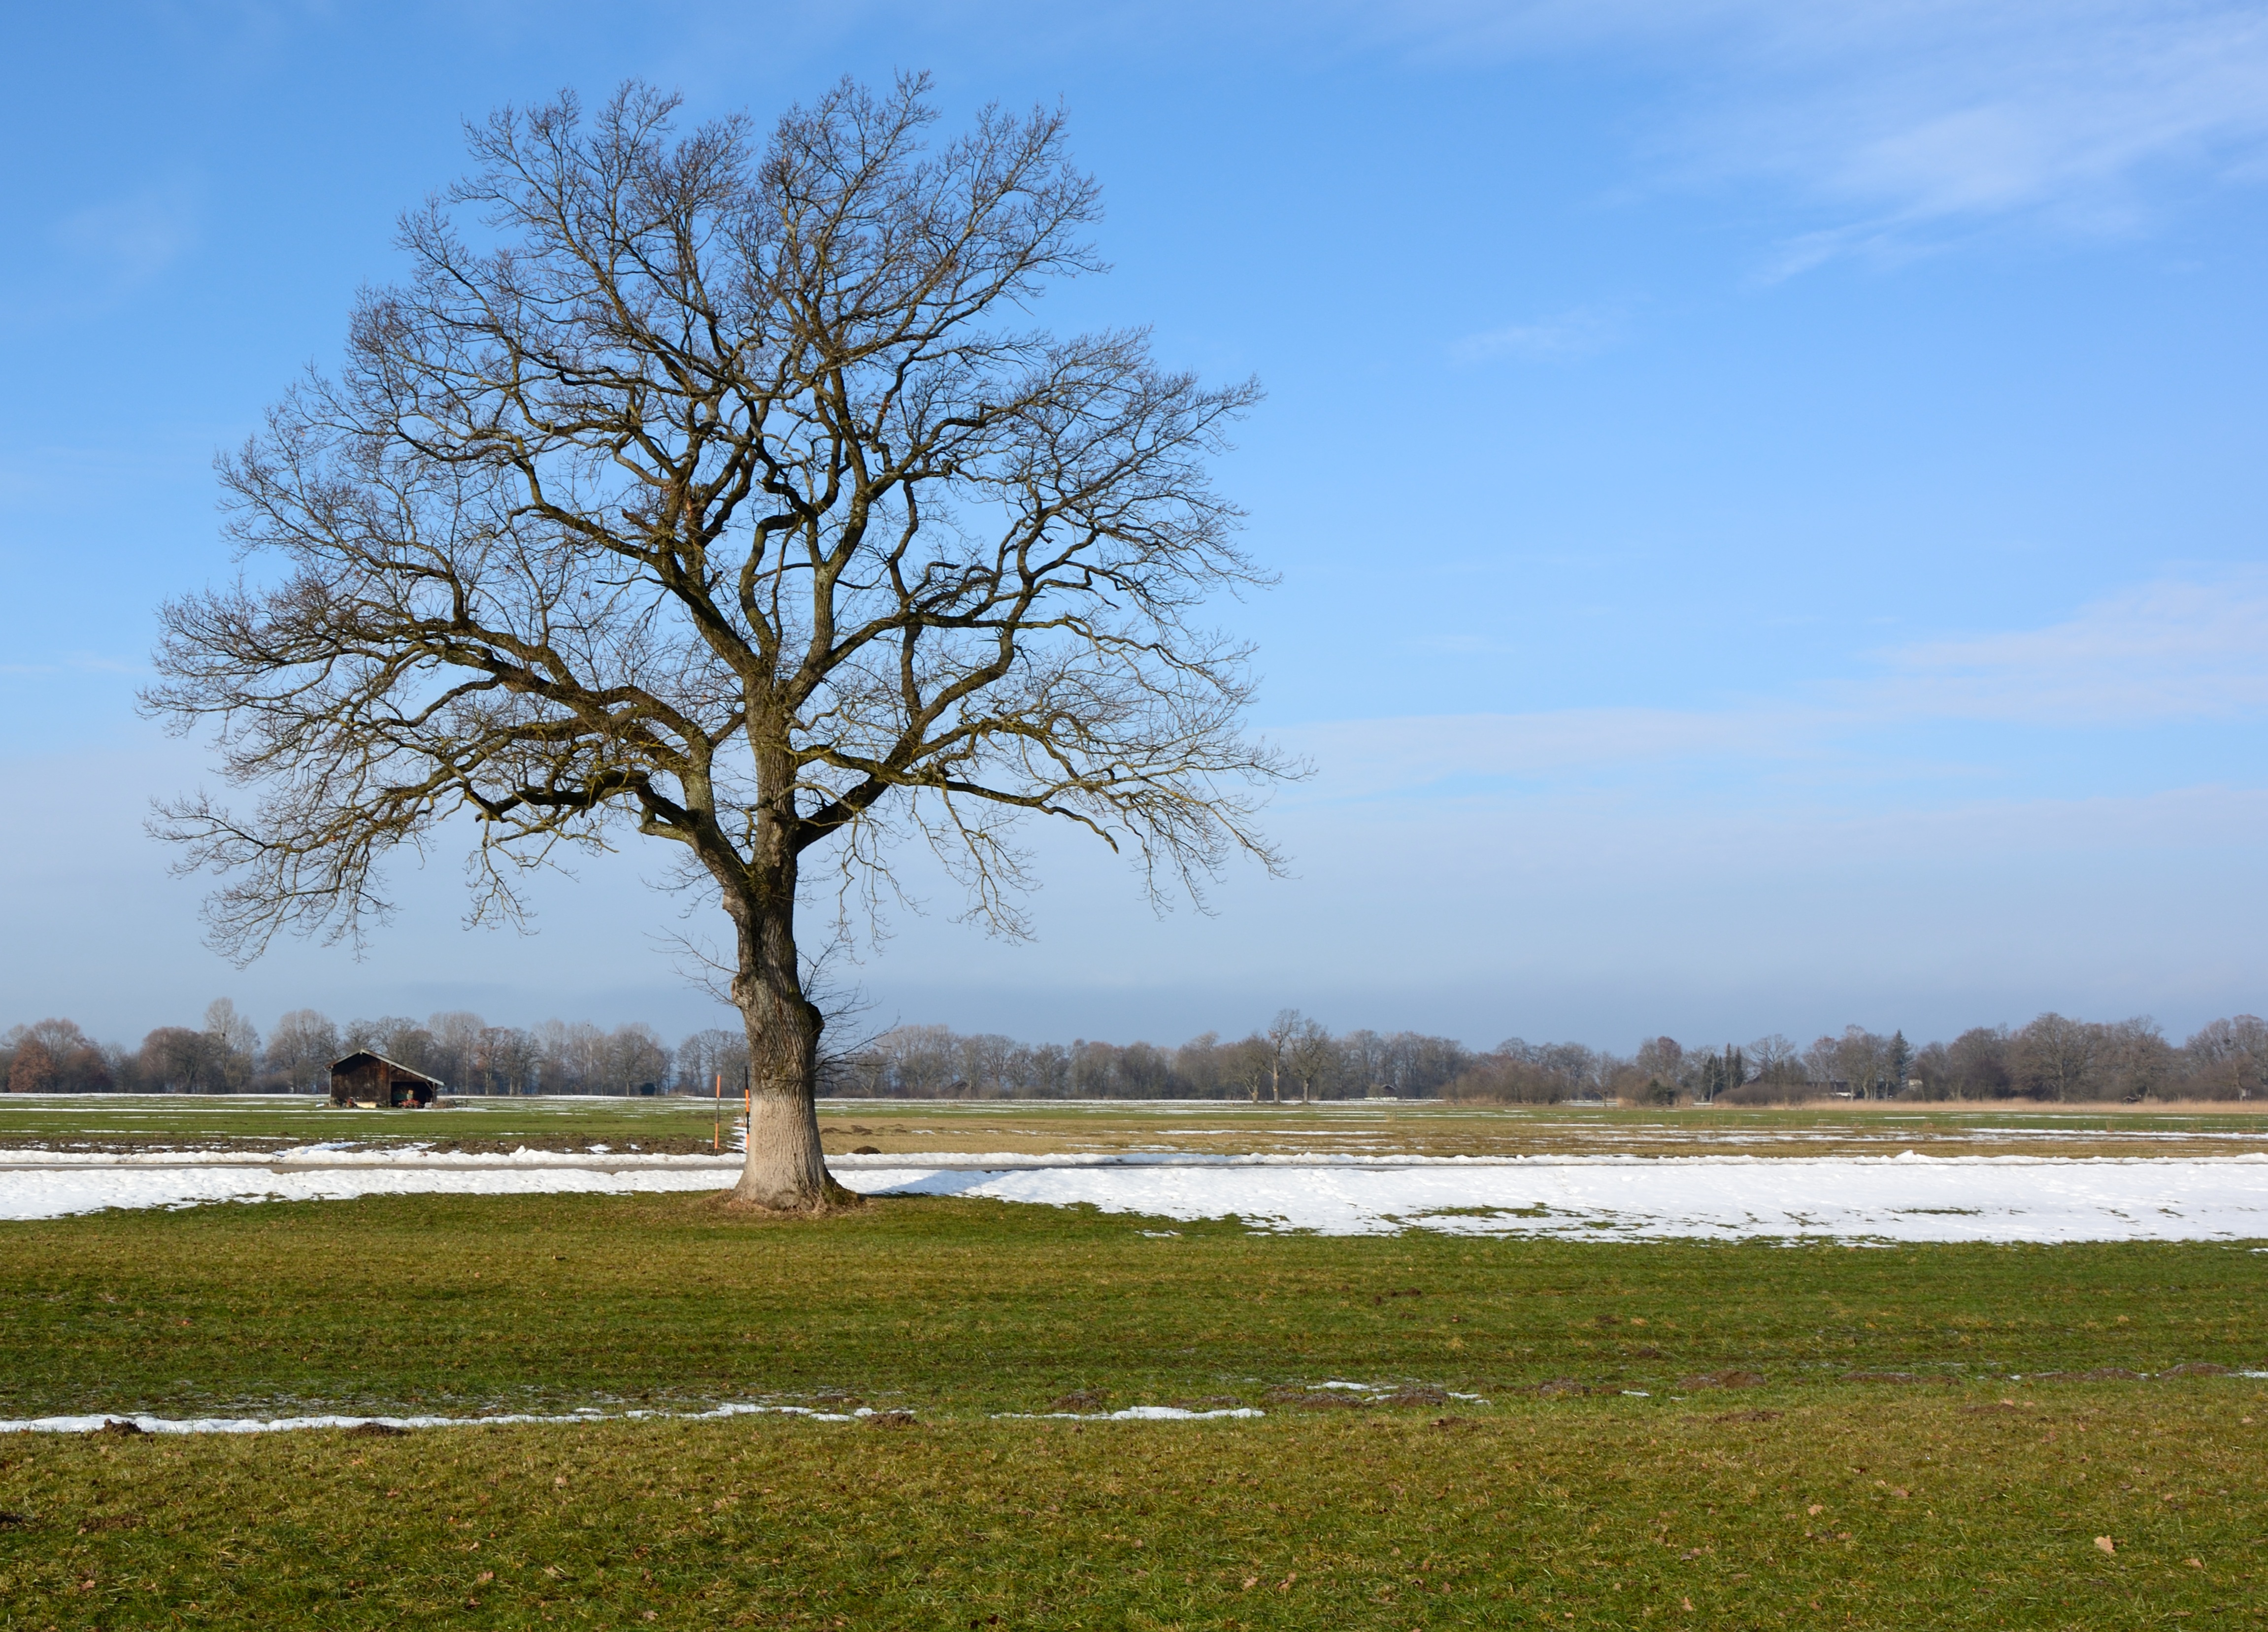
landscape, tree, nature, grass, marsh, winter, plant, field, meadow, prairie, wind, autumn, savanna, plain, aesthetic, branches, wetland, habitat, mood, ecosystem, rural area, individually, flowering plant, chiemgau, natural environment, grass family, woody plant, land plant, silhouette nature